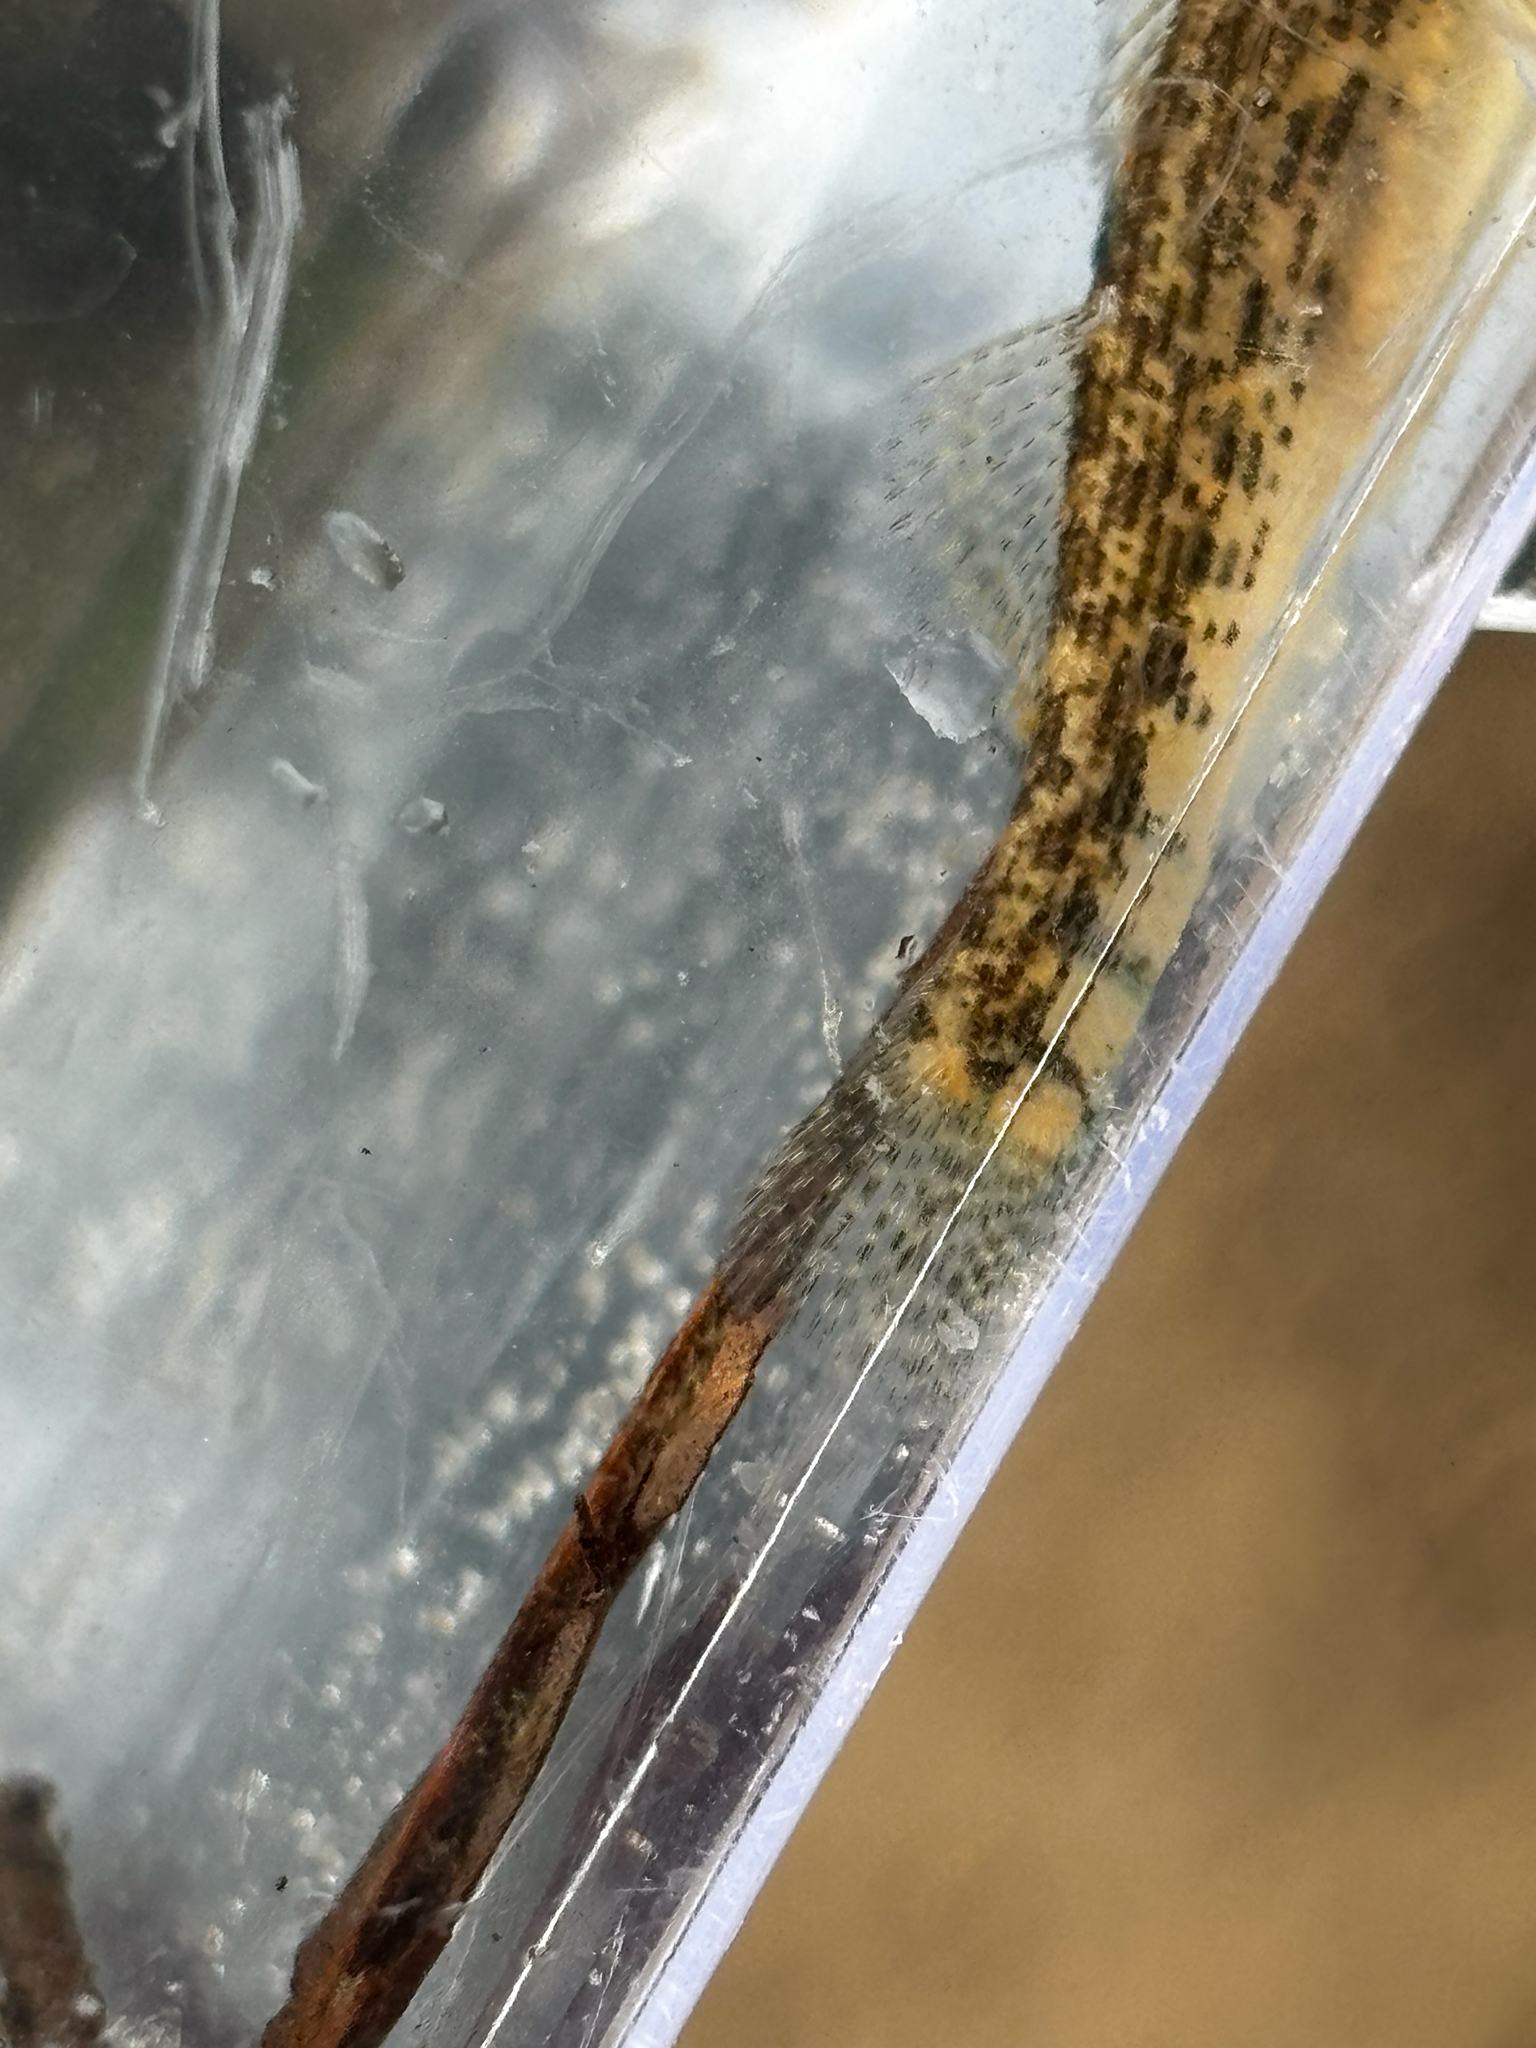
fish (species not among the labelled classes)